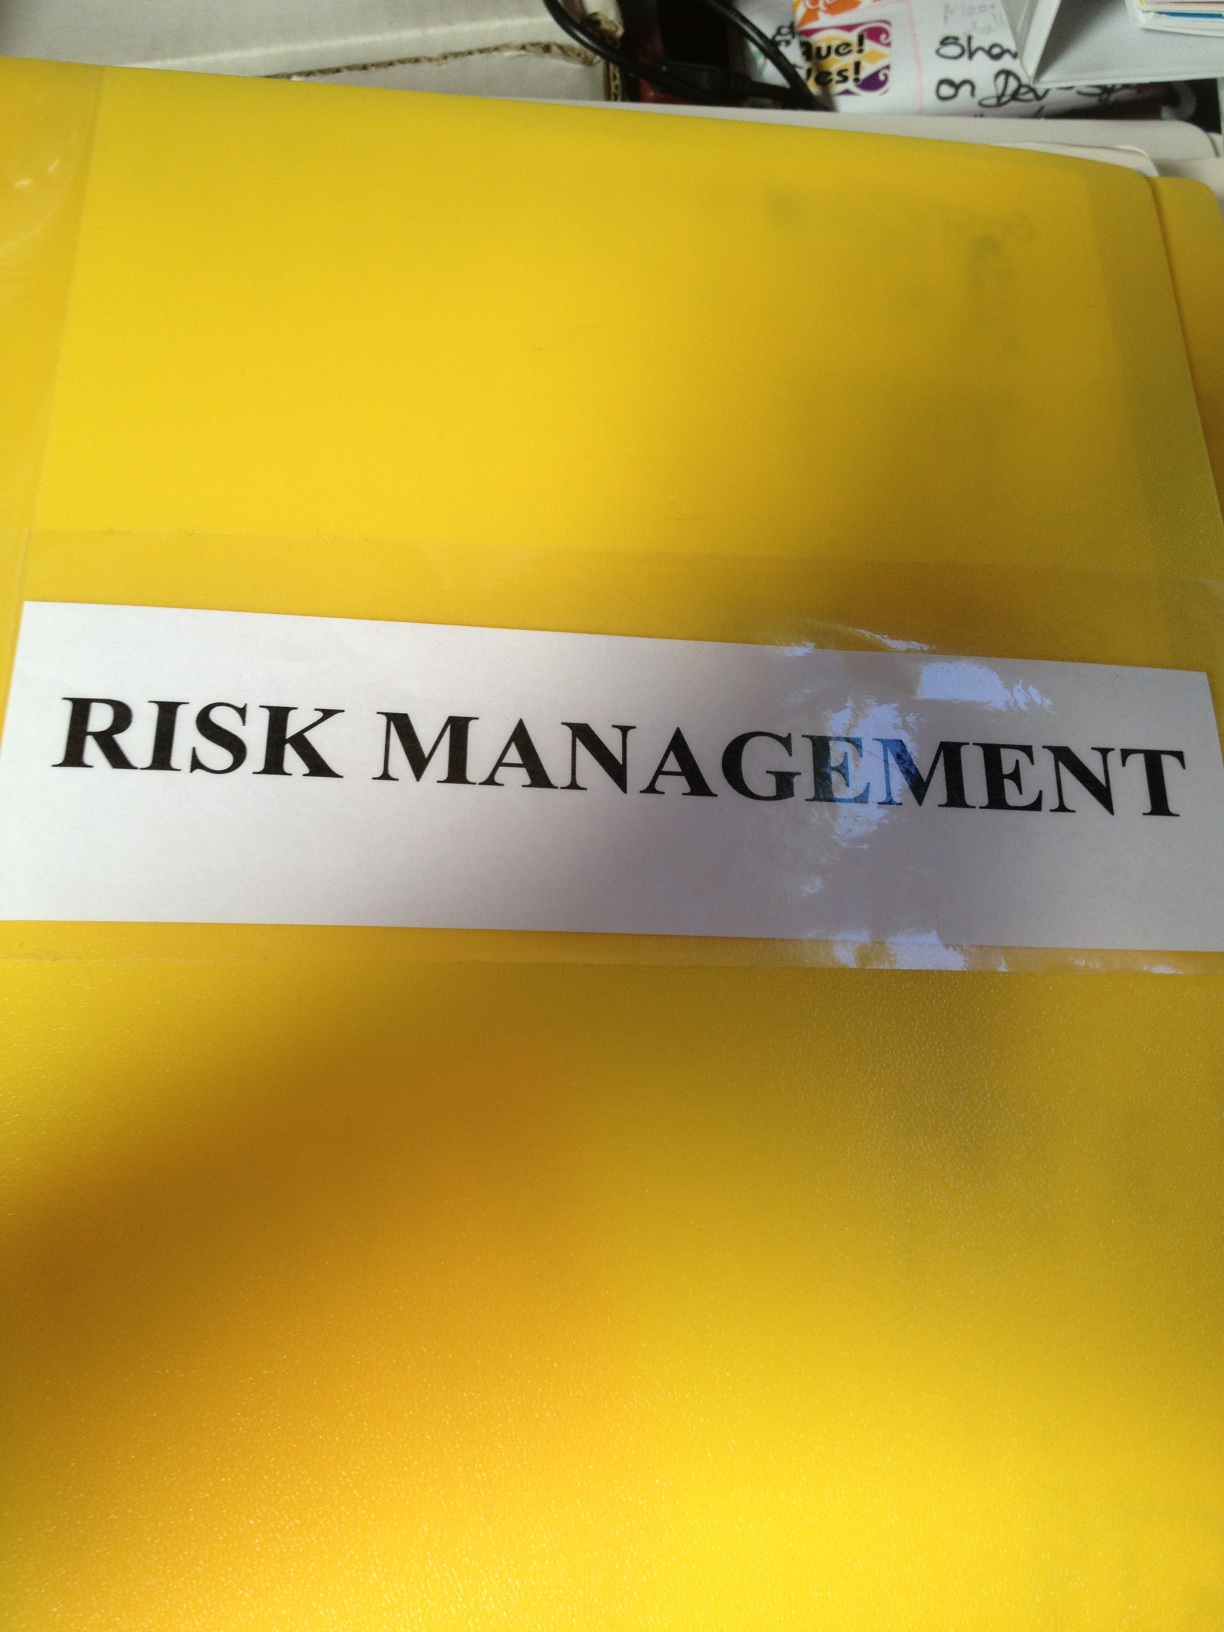Question: What is the title on this photo?
Answer: risk management